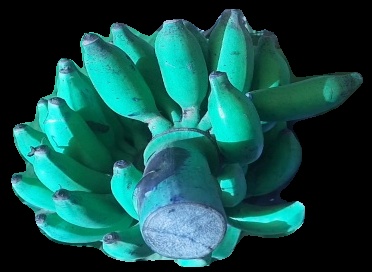
Variety: elakki-bale
Grade: grade3